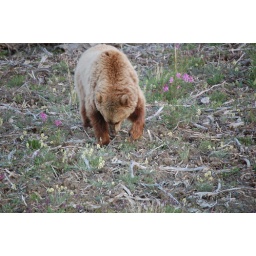
The bears along the highway in Kluane were all into the yellow oxytrope flowers along the road.